Oregon wine

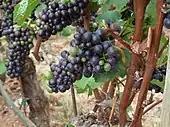
Pinot grapes growing in the Willamette Valley AVA.

With the continuing improvement in the region's winemaking reputation, enotourism in Oregon has become a significant industry in its own right. On-site sales are becoming an increasingly important part of the business of Oregon winemaking, and other businesses that cater to wine tourists, such as lodging, fine restaurants, art galleries, have been appearing in places like Dundee, many of which have long been rural farming communities. Wine festivals and tastings are commonplace. It is estimated that enotourism contributed USD $207.5 million to the state economy in 2013 excluding sales at wineries and tasting rooms. There are approximately 1.8 million visits to Oregon wineries each year, 59% by Oregonians and 41% from out-of-state visitors. Major events drawing significant numbers of tourists to wine country include the International Pinot Noir Celebration which is held the last weekend of July every year since 1987 and the more recent Oregon Chardonnay Celebration.